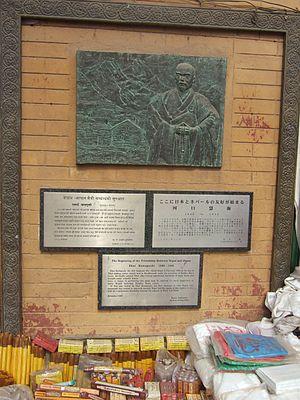
Ekai Kawaguchi est un moine bouddhiste japonais célèbre pour ses quatre voyages au Népal, et ses deux voyages au Tibet. Il est le premier Japonais à avoir séjourné dans ces deux pays.